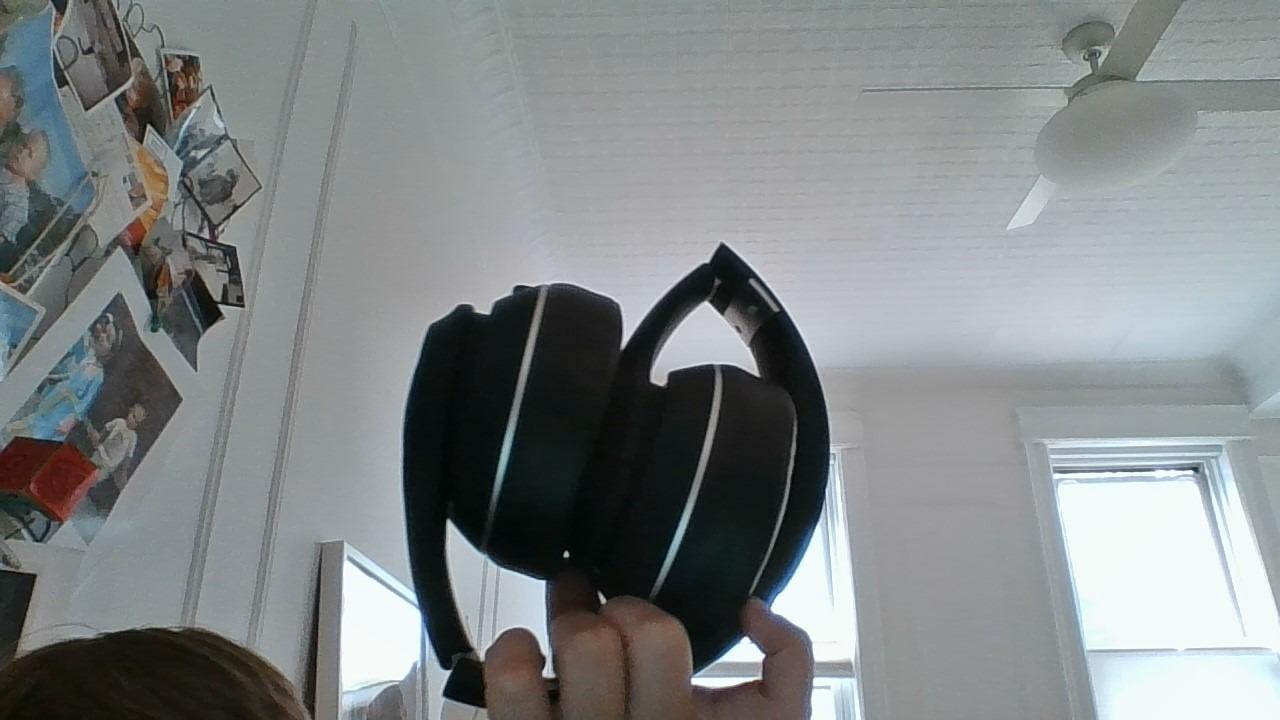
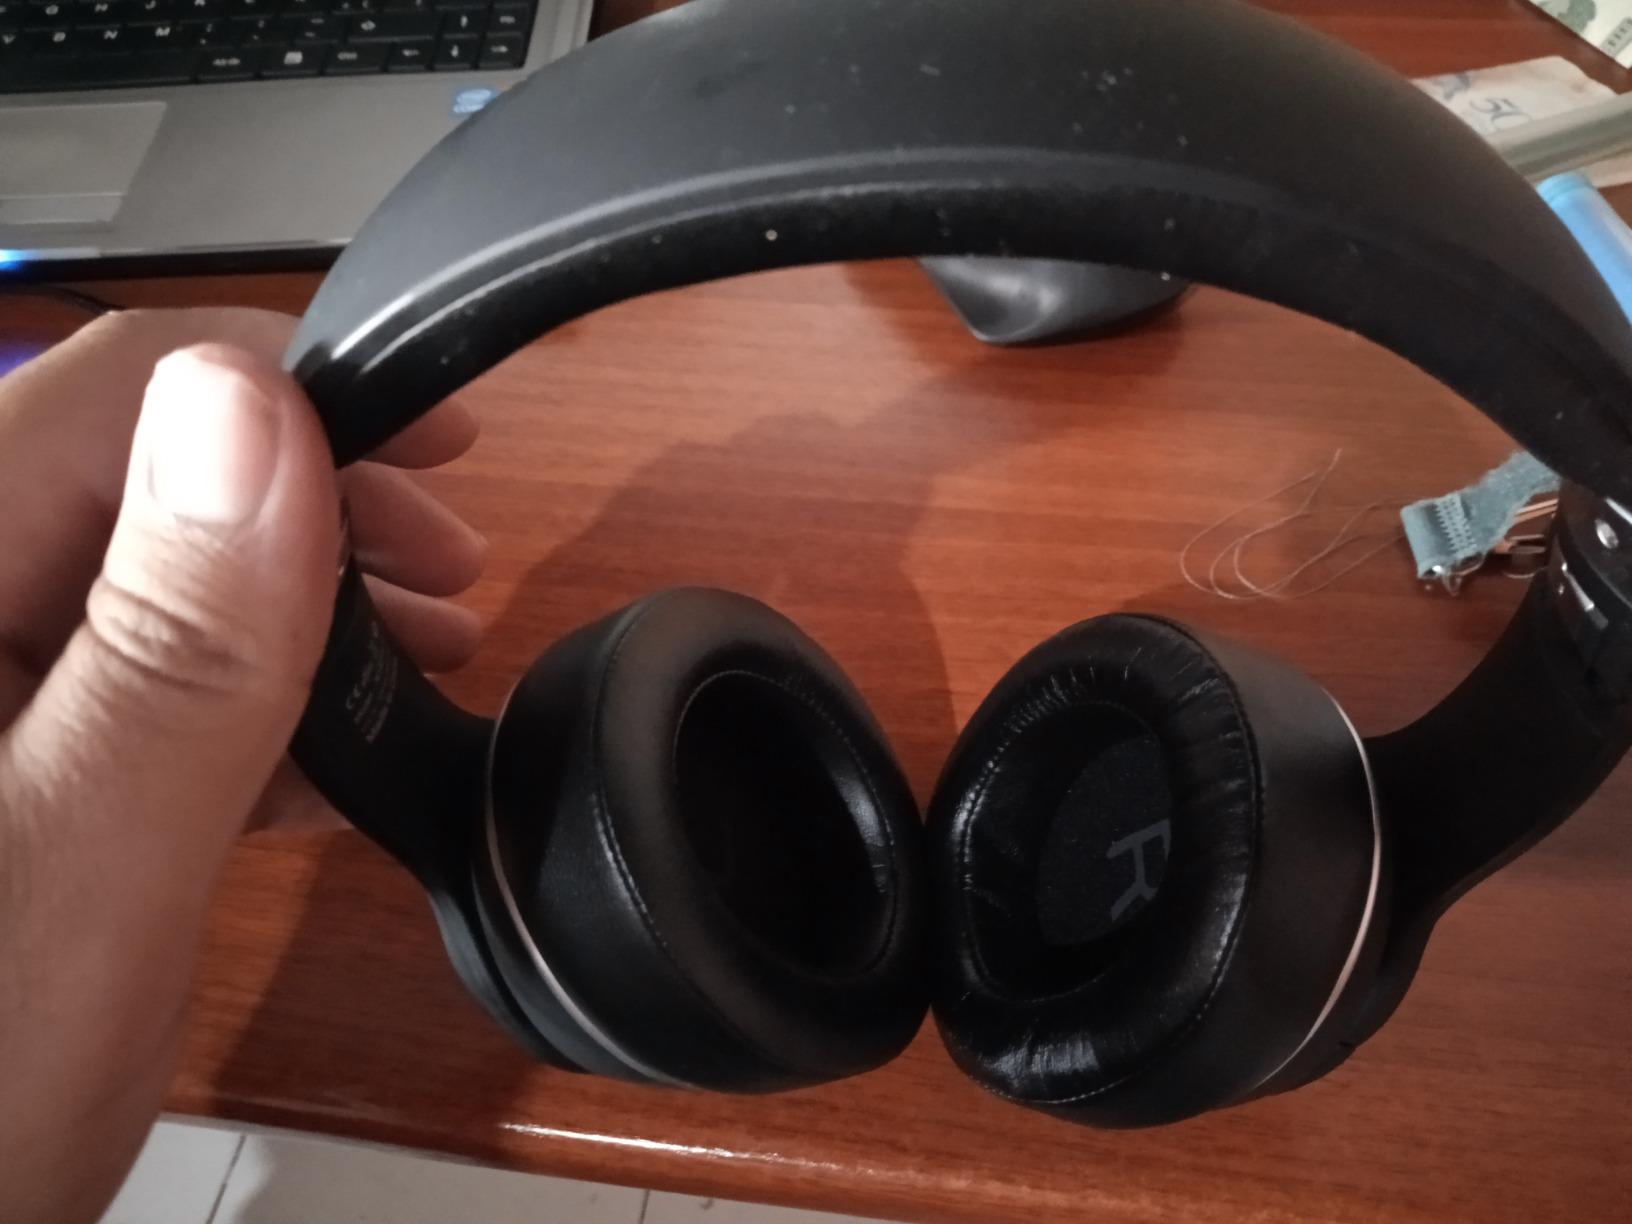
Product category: headphones
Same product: yes